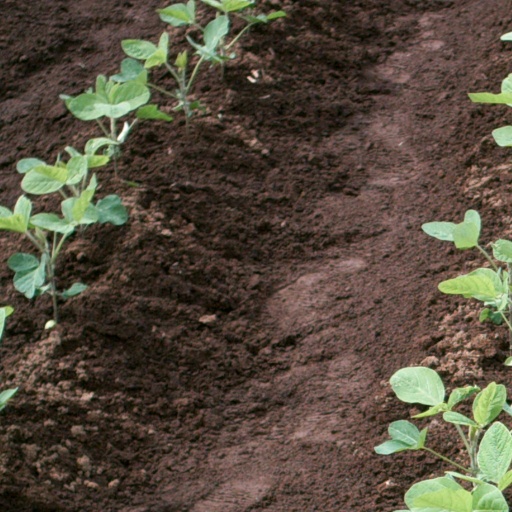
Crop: soybean